Yamato Takeru (TV series)

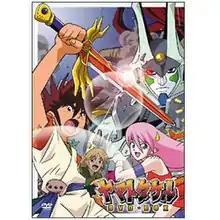
Box cover of "Yamato Takeru complete edition" 7 DVD

is a 1994 Japanese anime television series loosely related to the Japanese mythology, specifically Shinto and the legendary prince of the same name, and the 1963 anime film "The Little Prince and the Eight-Headed Dragon". The series revolves around a young Ismo boy Yamato Takeru who goes on a great adventure that would grant him great powers and the understanding that his destiny is linked to the world.